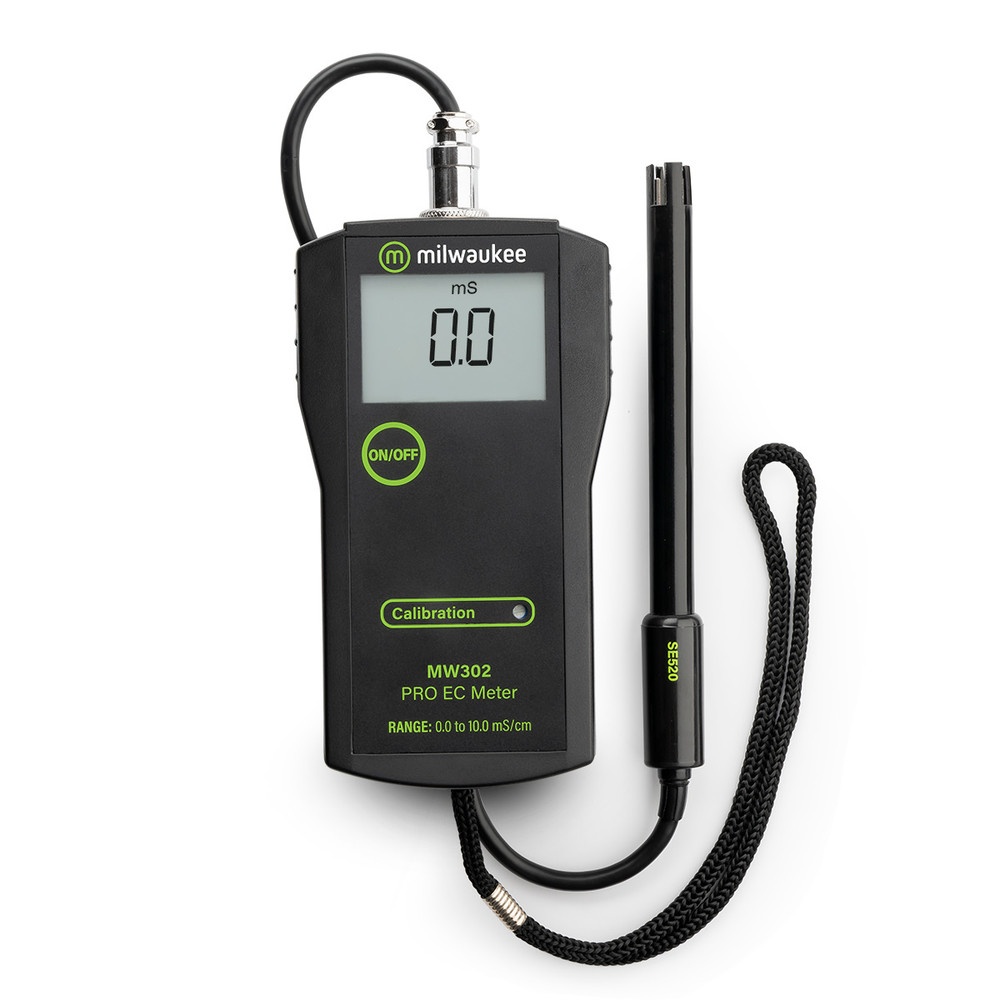
Milwaukee MW302 PRO High Range Conductivity Meter for Hydroponics
Brand: Electrochemical
MW302 is a Portable Conductivity High Range (EC) Meter with Automatic Temperature Compensation. This instrument has been designed to meet the Grower's need for equipment suited to the aggressive environments found in agricultural and hydroponics applications. It is also a great meter for food, labs, and water treatment applications. EC testing provides a method to optimize chemical applications and minimize operational cost. In agricultural applications, soil conductivity is checked before fertilizer application to pinpoint field needs and after fertilization to establish its effectiveness. In hydroponics, EC measurement is ideal for determining the concentration of fertilizer in a solution. After determination, the grower can adjust the nutrient formula for optimal plant growth. The MW302 has a range of 0.0 to 10.0 mS/cm with a 0.1 mS/cm resolution. This EC meter is supplied complete with conductivity probe with 1 m (3.3') cable and calibration solution. DESIGN FEATURES 0.0 to 10.0 mS/cm range. Fast, easy-to-read results with large digital LCD readout. Supplied with conductivity probe attached to a 3 foot cable. Accuracy to ±2% FS @ 25°C. Lightweight and portable. 300 hours of battery life with continuous use (battery included). SE520 Conductivity probe (included). Starter Calibration Solution MI0031B, 1413 uS/cm (included).
Category: Business & Industrial > Forestry & Logging